Julie Kelly

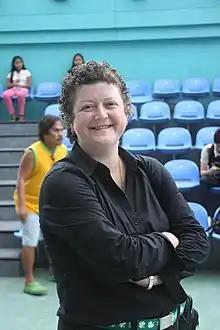

Julie Kelly (born 28 January 1968) is an Irish professional pool and former snooker player. She won the WPA nine-ball world championship in 2000.